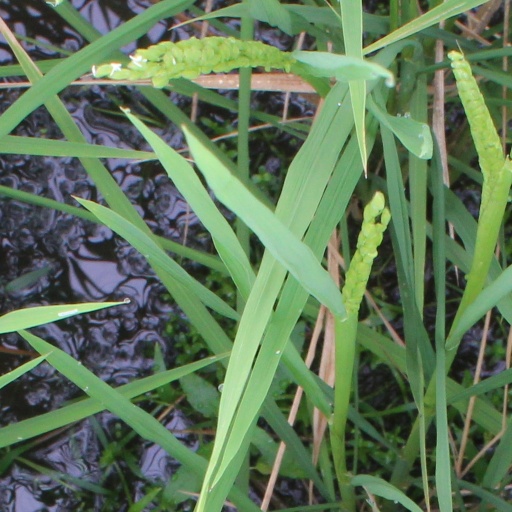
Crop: rice